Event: Nepal Earthquake
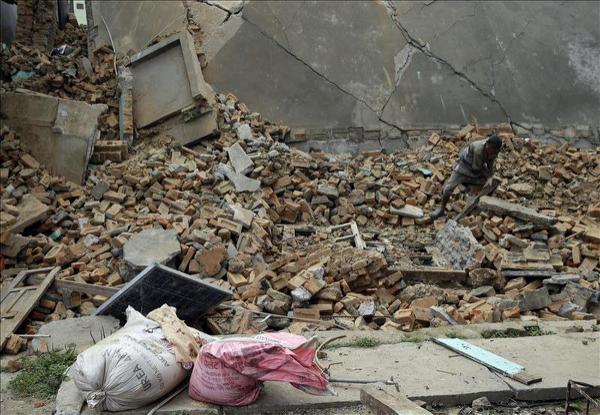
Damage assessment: damage